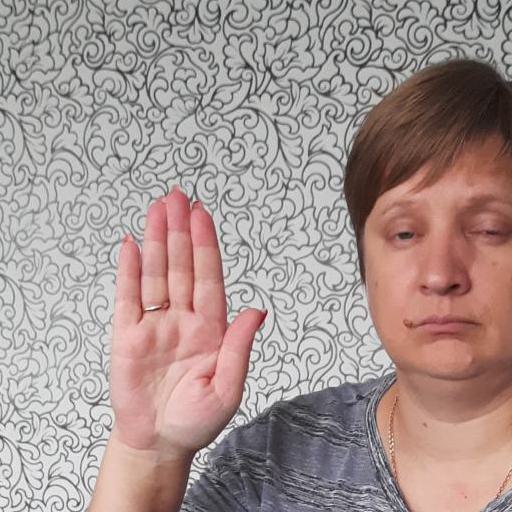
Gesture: stop